Mike Bredenkamp

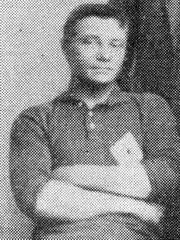

Mike Bredenkamp (2 May 1873 – 22 December 1940) was a South African international rugby union player who played as a forward.